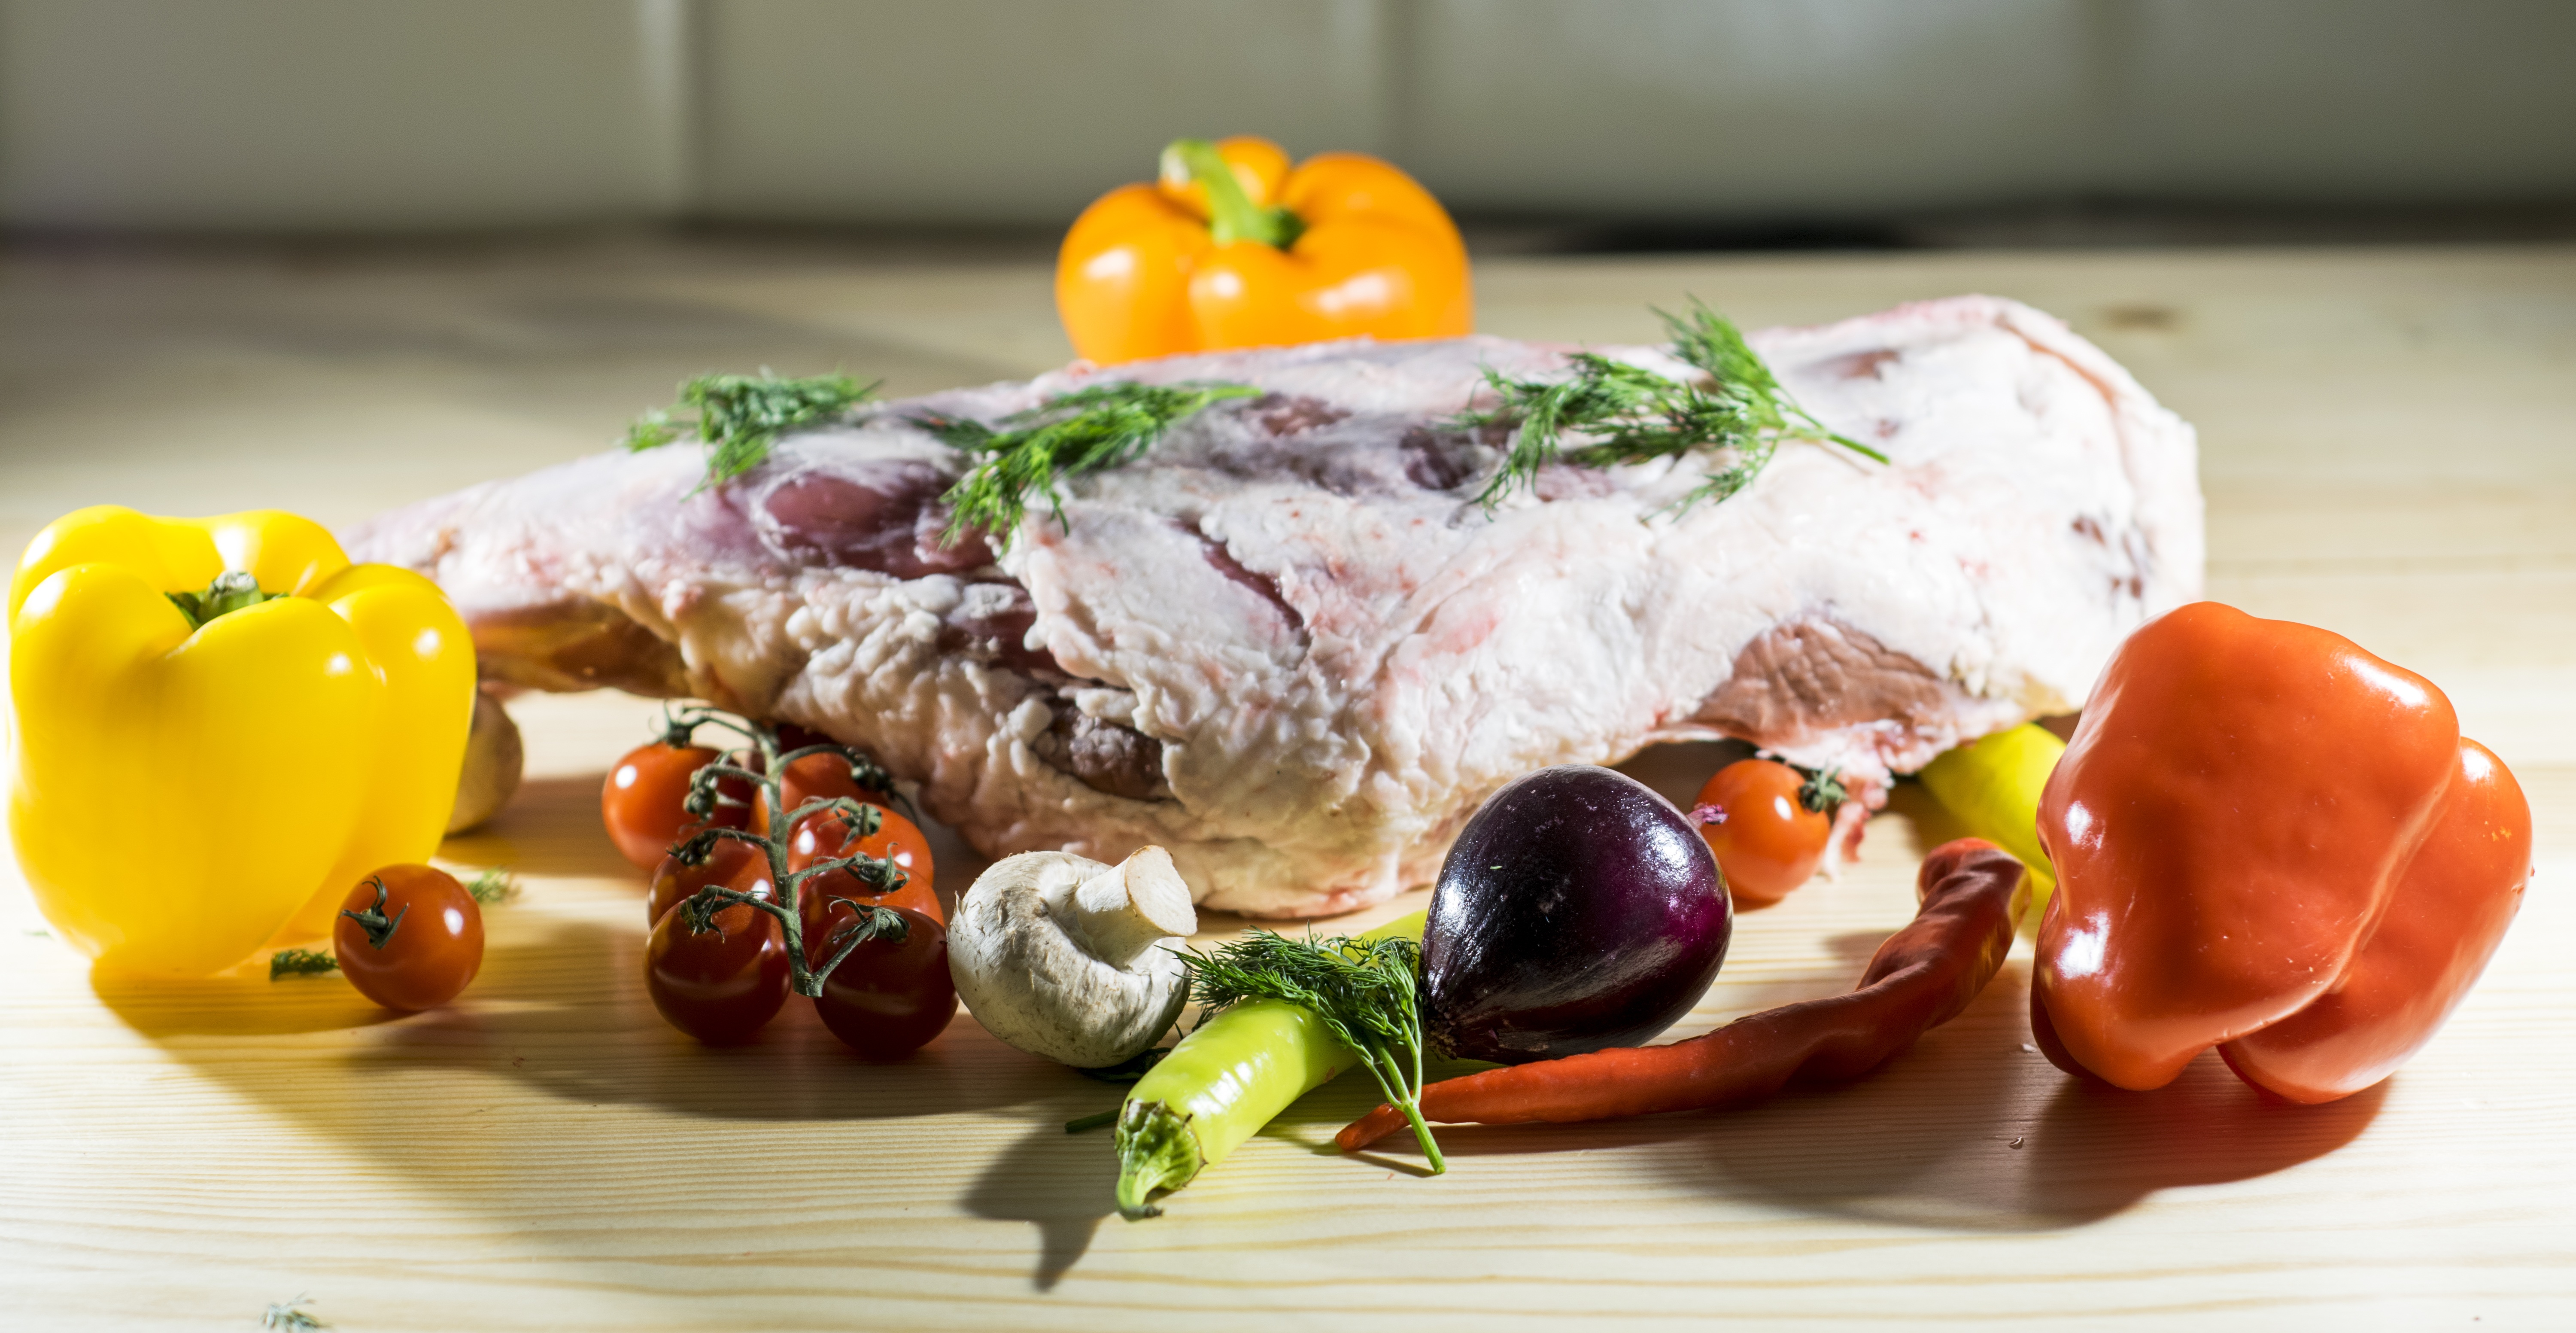
dish, meal, food, cooking, produce, breakfast, meat, cuisine, vegetables, products, goat's flesh, forcemeat, cyroe